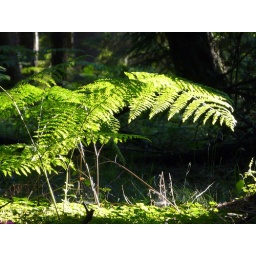
Farn mit Grass und Kleinholz im Abendlicht im WaldGrass and fern with small wood in the evening light in the forest